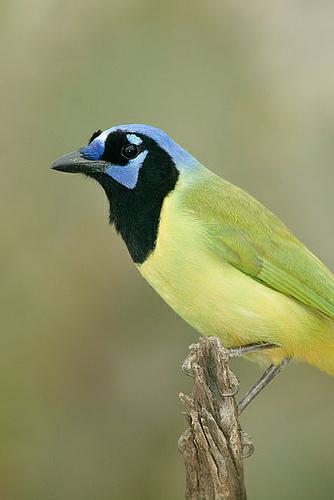
A photo of a green jay